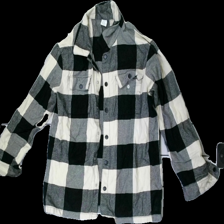
View: front
Type: Blazer
Category: Children
Brand: Lindex
Colors: Black, Beige
Material: 100% Cotton
Pattern: Checkered print
Cut: Regular
Size: 164
Price range: 100-150
Recommended usage: Reuse
Description: Checkered shirt